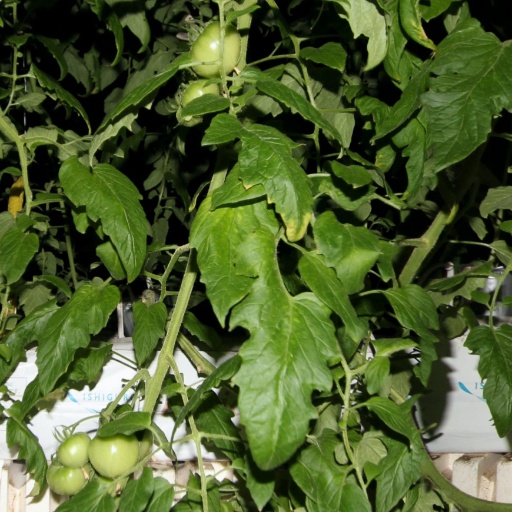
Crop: tomato